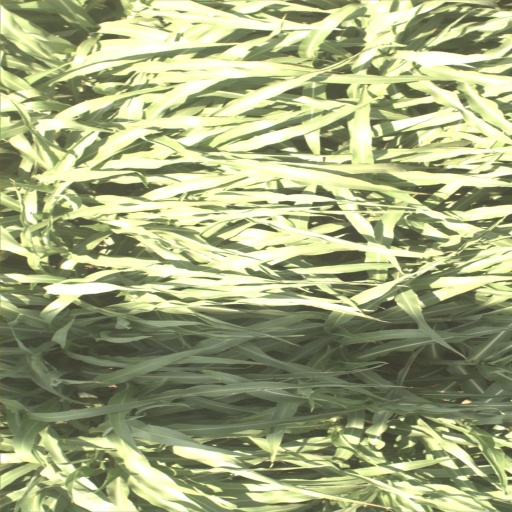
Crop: sorghum